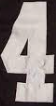
Number: 4